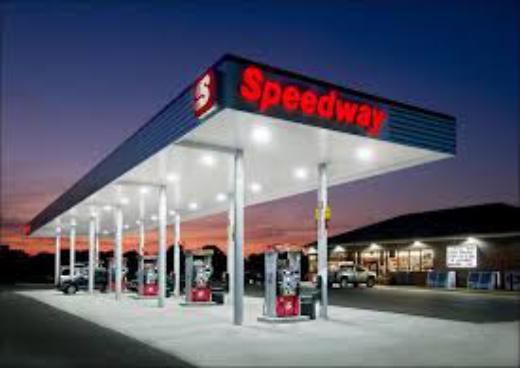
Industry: Transportation